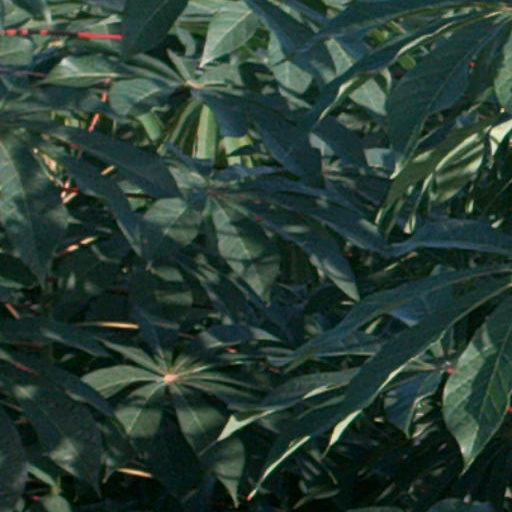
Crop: cassava